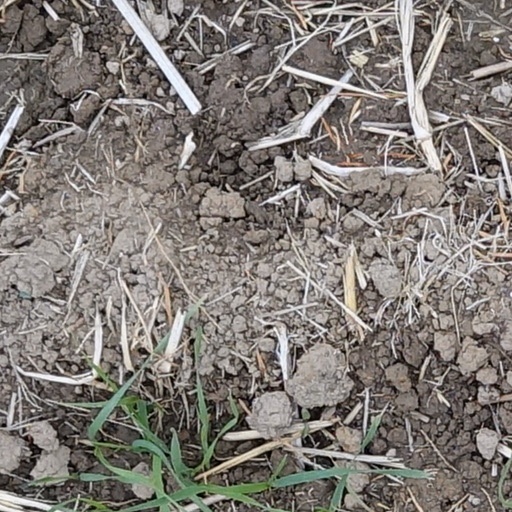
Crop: wheat